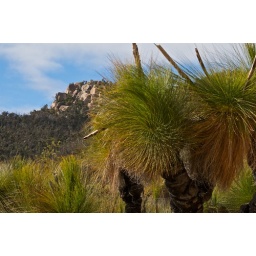
Some of the small forest of grass trees on the hillside with Gibraltar Rocks in the background.Tidbinbilla Nature Reserve, A.C.T.